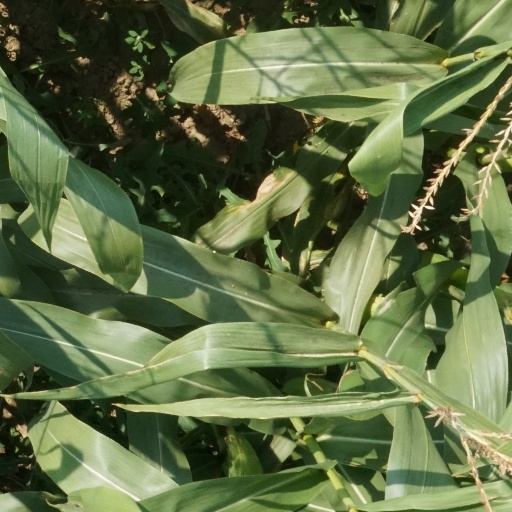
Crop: maize; corn